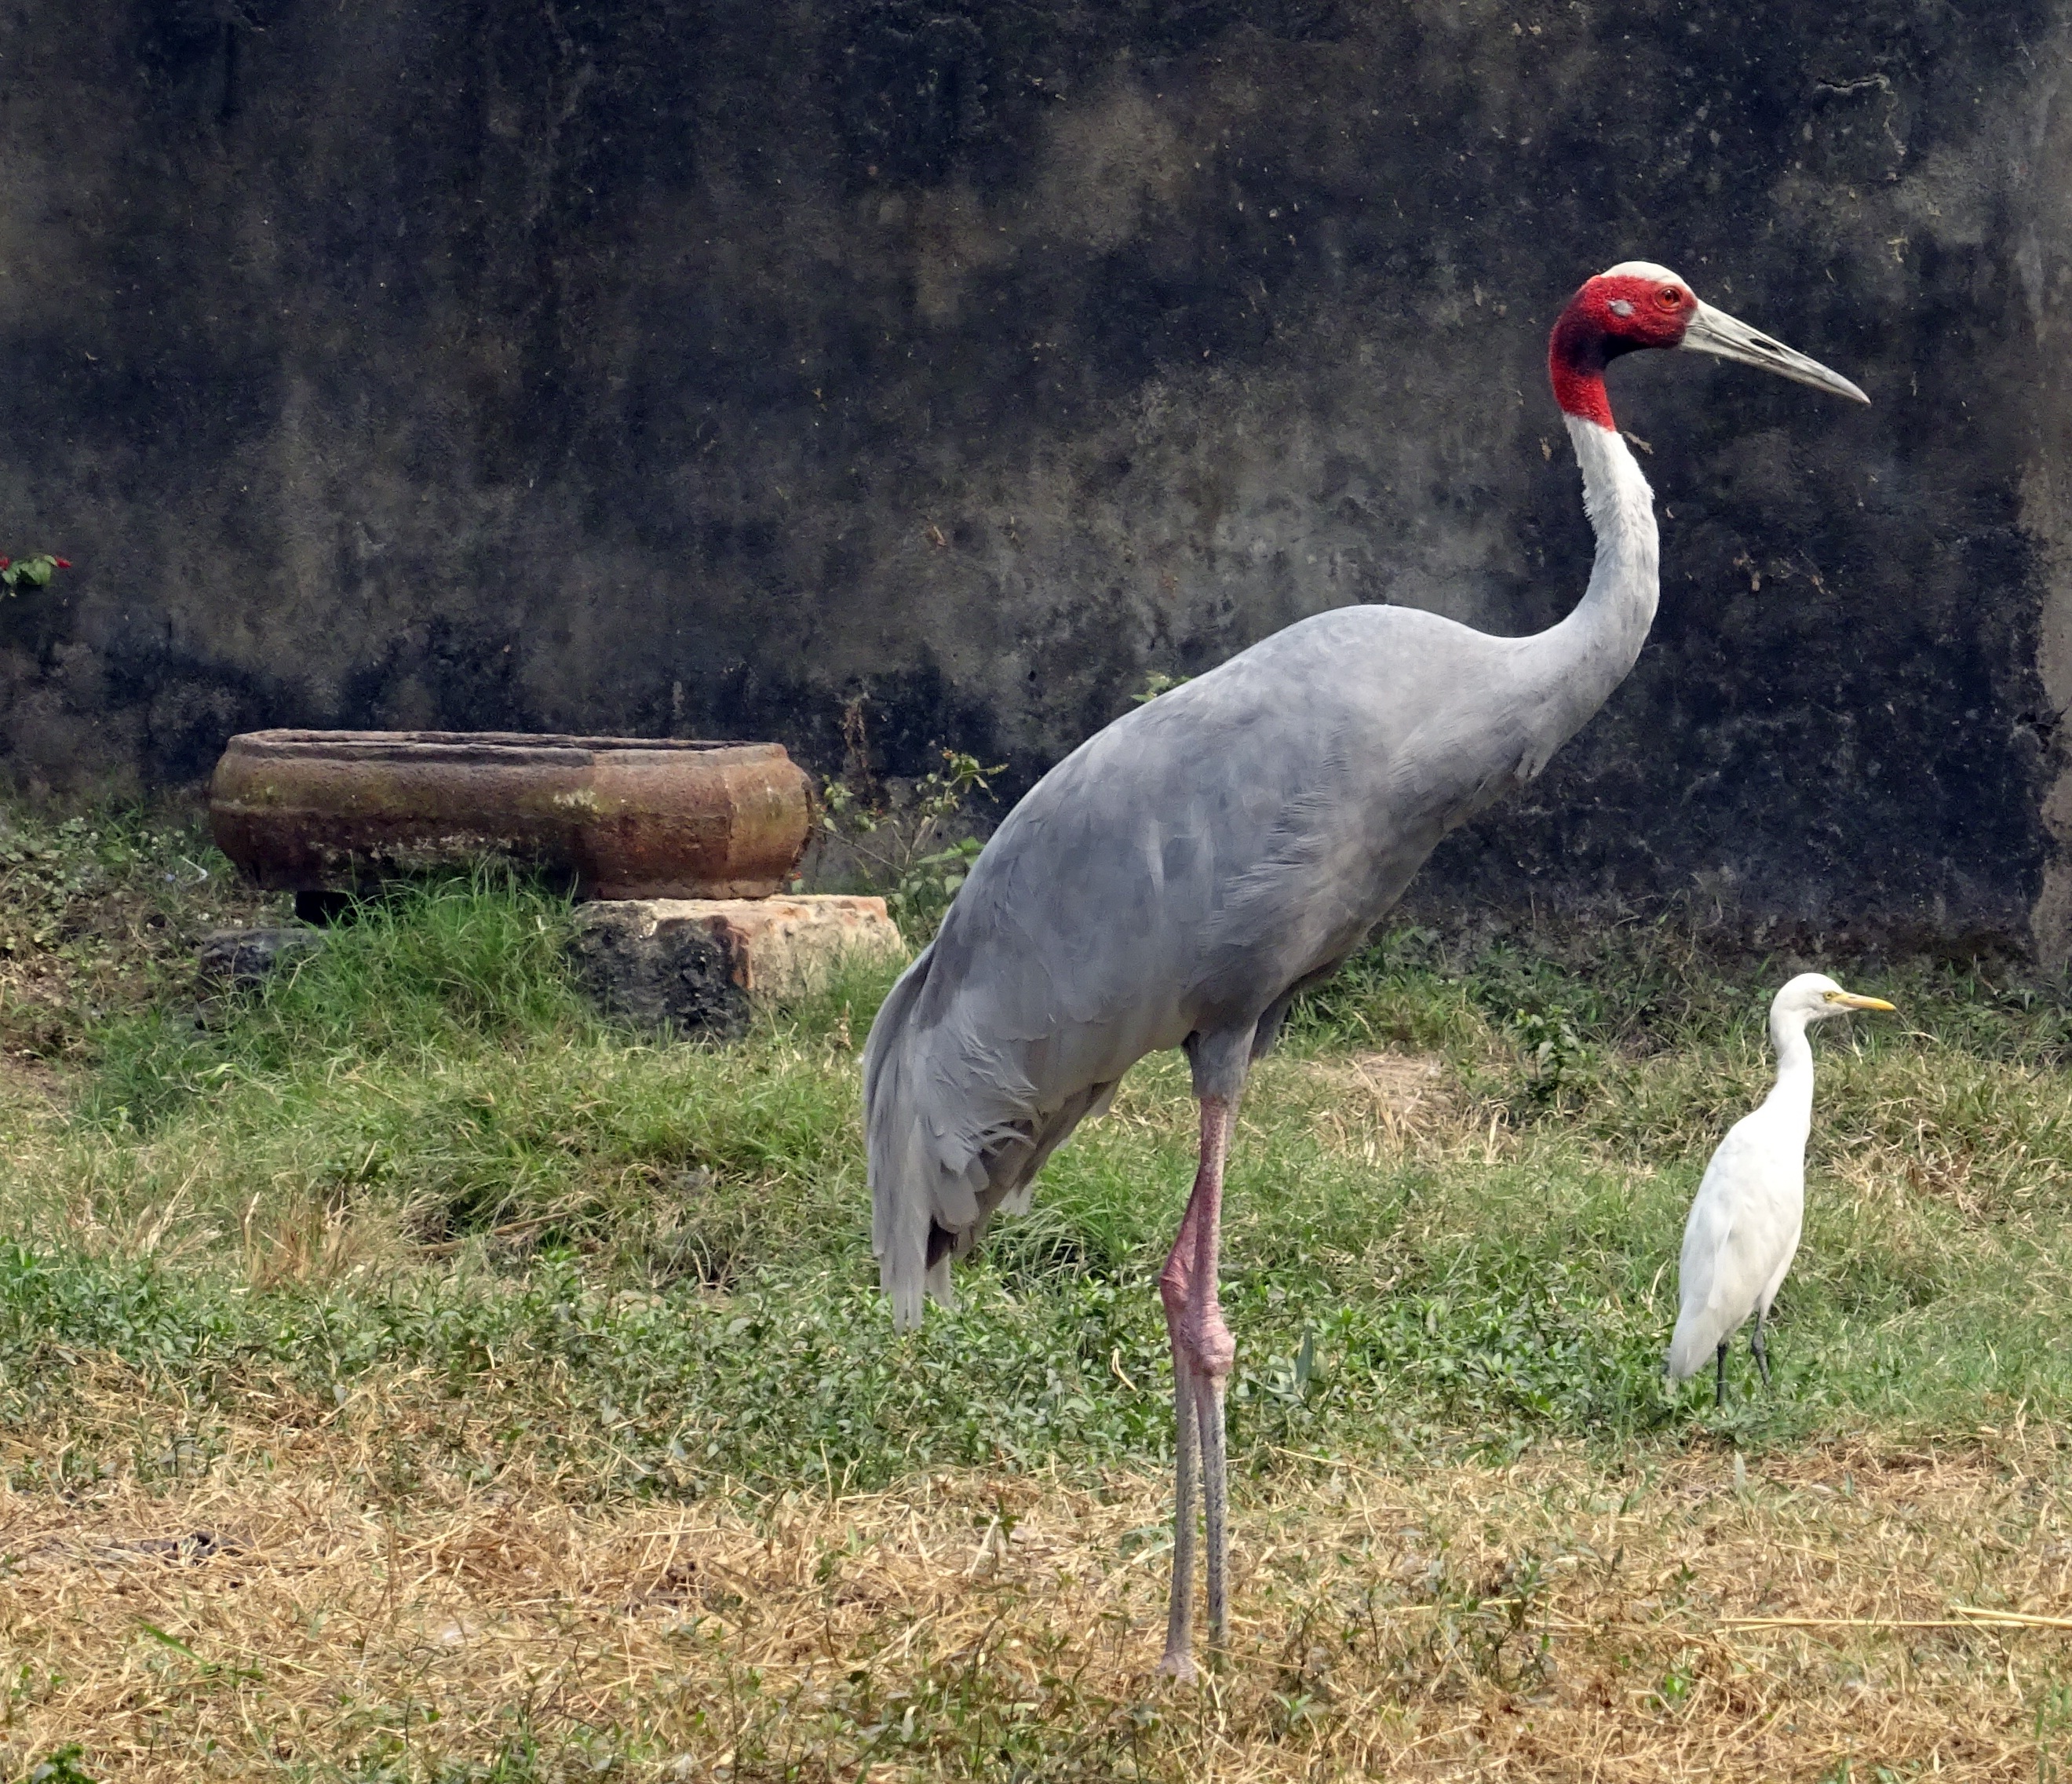
bird, wildlife, standing, zoo, beak, fauna, endangered, vertebrate, antigone, crane, india, water bird, kolkata, sarus, migrator, grus, crane like bird